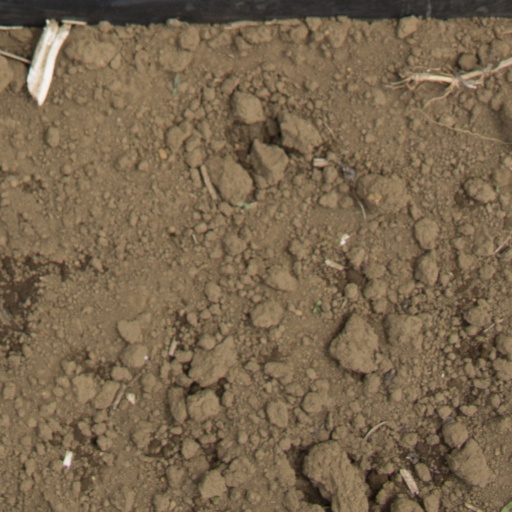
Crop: Jerusalem artichoke